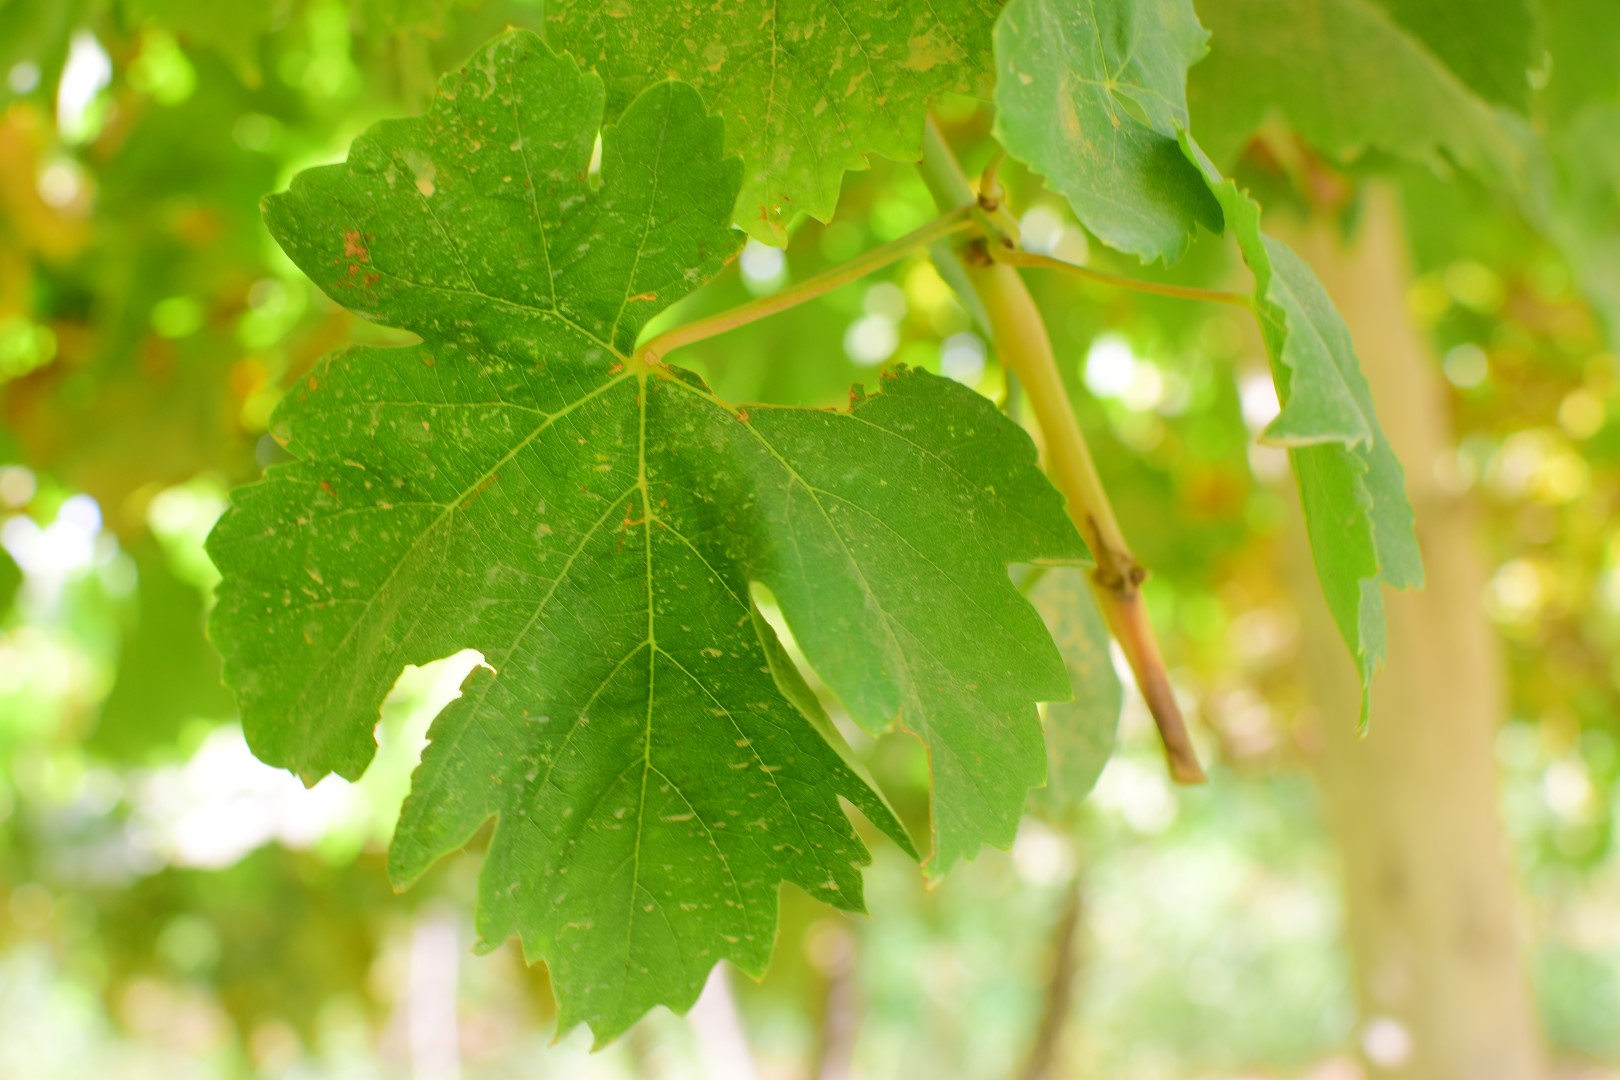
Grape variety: Thompson Seedless